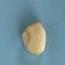
Maize quality: Good